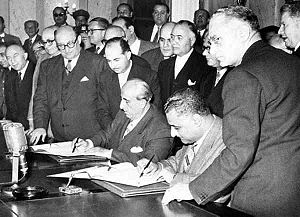
Arabisk nationalisme
Den egyptiske præsident Gamal Abdel Nasser underskriver en unionspagt med Syriens præsident Shukri al-Quwatli, hvorved oprettedes den Forenede Arabiske Republik i februar 1958
Arabisk nationalisme er en nationalistisk ideologi, som var udbredt blandt arabere i det 20. århundrede. Den var baseret på en opfattelse af, at landene fra Marokko til Den arabiske halvø skulle være forenede ved deres fælles sproglige, kulturelle og historiske arv. Panarabisme er en nært tilknyttet ideologi, som kæmper for dannelsen af en enkelt arabisk stat, men langt fra alle arabiske nationalister er tillige panarabister. Arabisk uafhængighed bruges om fjernelse eller minimering af al direkte vestlig påvirkning i Mellemøsten, og opløsningen af styrer i Den arabiske verden, som anses at være afhængige af støtte fra vesten til skade for deres lokalbefolkninger.